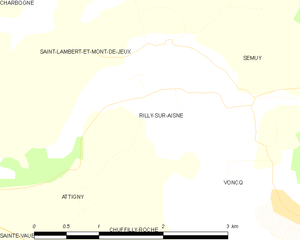
Carte des communes françaises: Rilly-sur-Aisne